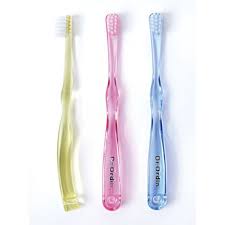
Waste category: trash